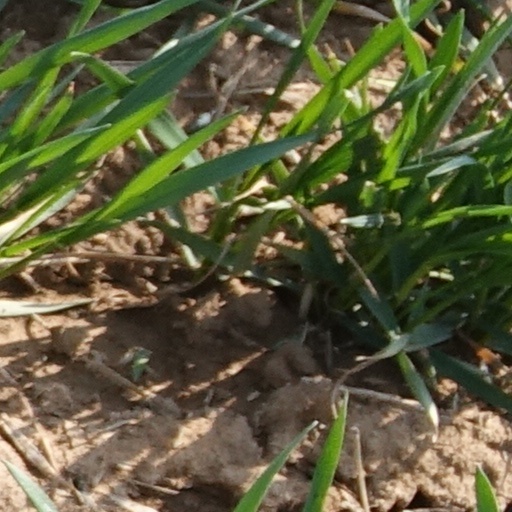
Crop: wheat